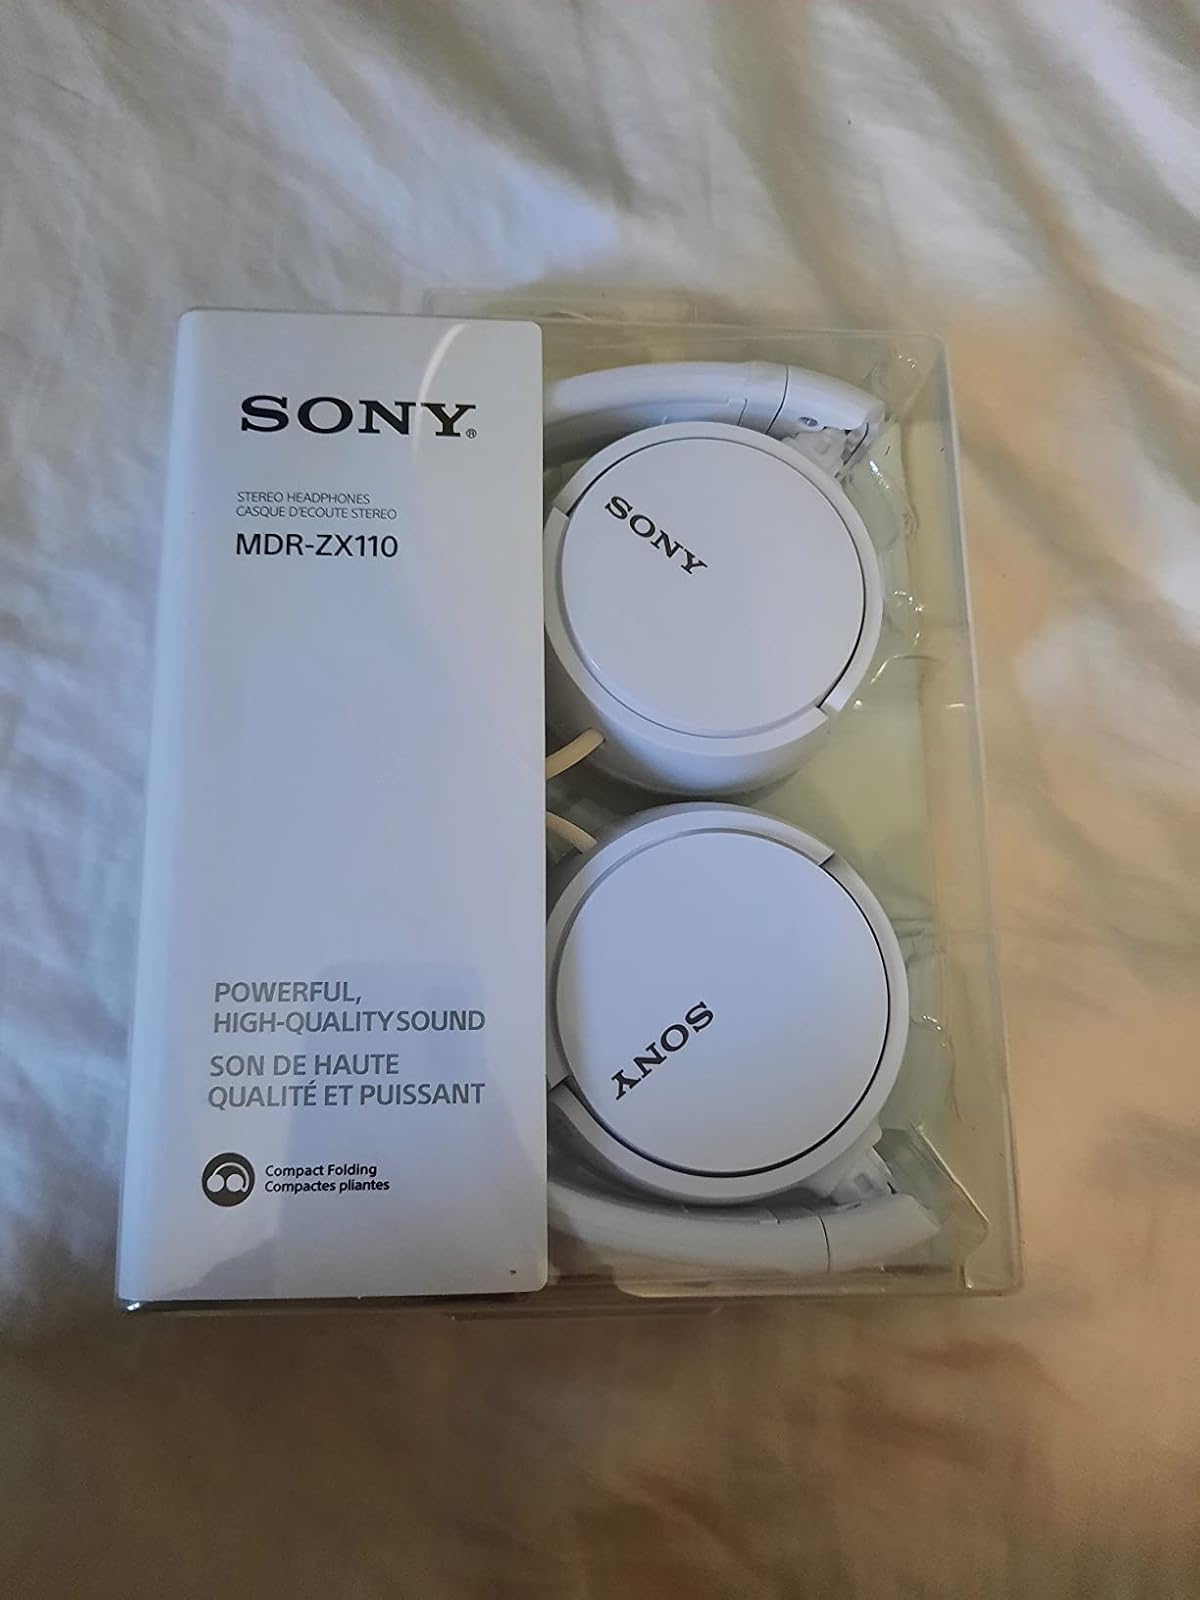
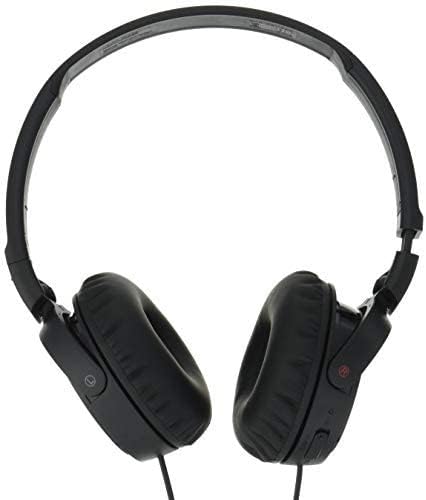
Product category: headphones
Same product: no